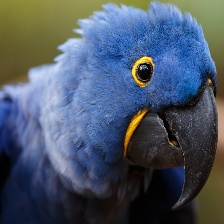
Species: HYACINTH MACAW
Scientific name: ANODORHYNCHUS HYACINTHINUS
ImageNet parent category: macaw